Archibald Gracie III

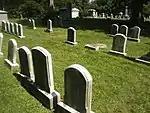
Gracie family plot, Woodlawn Cemetery, The Bronx. The fallen marker, (since restored) is the general's.

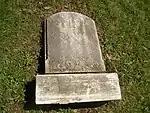
Gracie grave marker, fallen off base, has since been restored

Between July and December 1864, Gracie served in the trenches of Petersburg, Virginia, during the Siege of Petersburg. On December 1, Gracie's 32nd birthday, his second child, a girl, was born, and he was to take a leave to see the baby on December 3. On December 2, however, Archibald Gracie was looking out at the Union lines through his telescope when an artillery shell exploded in front of him, killing him instantly.